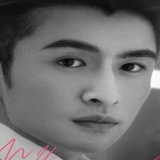
diễn viên Trương Vân Long